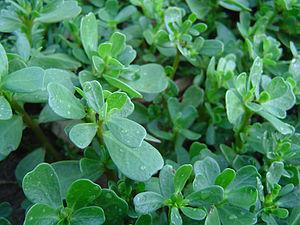
Photo faite le 20/08/2006 à Reynies 82370 (France). Auteur
Le Pourpier, Pourpier maraîcher ou Porcelane est une espèce de plantes herbacées aux tiges rampantes, à la fois considérée comme une adventice, mais également cultivée pour l'alimentation et utilisée en phytothérapie. C'est une annuelle très commune dans les jardins et qui pousse de préférence dans les zones chaudes et en particulier dans le Sud de la France et ailleurs autour de la Méditerranée.